Extreme points of Moravia

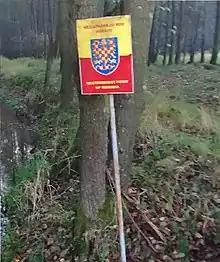
The westernmost point of Moravia

This is a list of the extreme points of Moravia. As there is no current official definition of the borders of Moravia, this list is based on the borders of the historical Moravian land ("země Moravská") that existed as an autonomous part of Czechoslovakia until 1928, before having been merged into Moravian-Silesian land ("země Moravskoslezská").